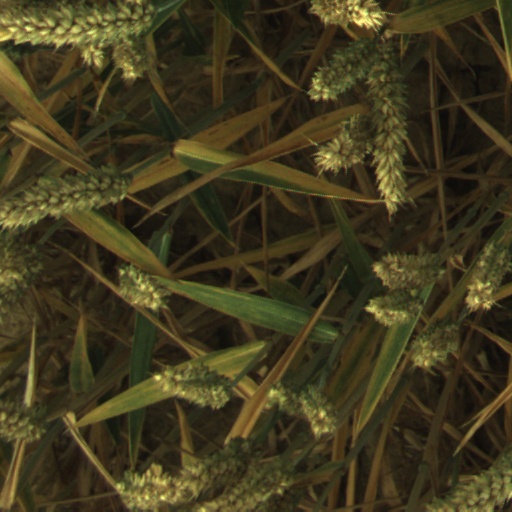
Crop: wheat